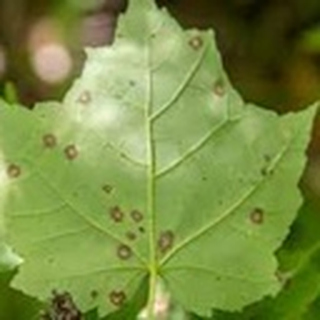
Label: cotton_target_spot